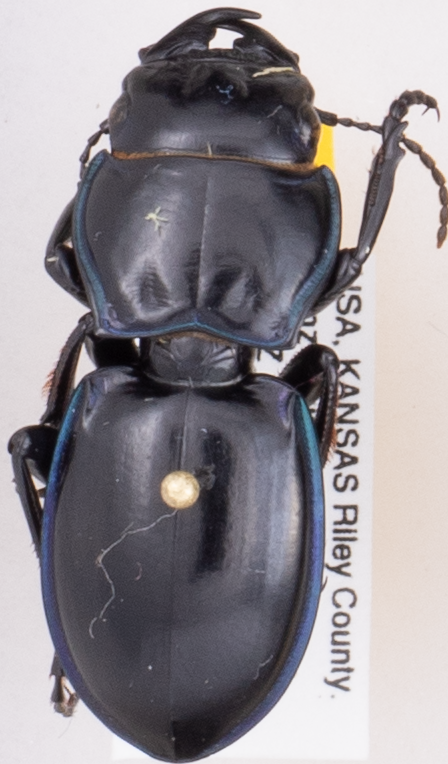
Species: Pasimachus elongatus
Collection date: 2015-08-03
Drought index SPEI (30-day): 1.13
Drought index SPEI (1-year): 0.54
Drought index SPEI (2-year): -0.24